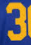
Number: 3